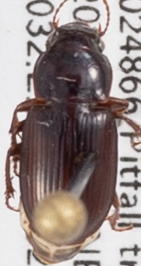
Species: Harpalus desertus
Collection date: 2021-06-02
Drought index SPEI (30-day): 1.13
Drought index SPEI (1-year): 0.09
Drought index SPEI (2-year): -0.33